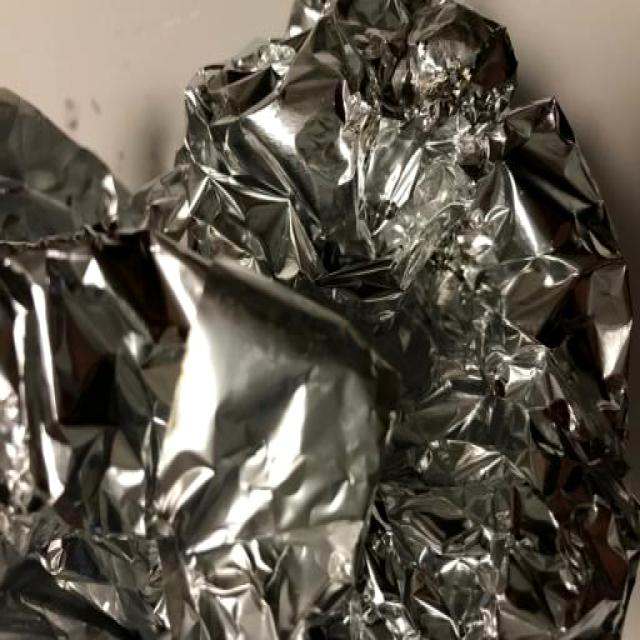
Label: Metal